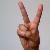
The image shows a hand gesture representing the letter 'V' in Indian Sign Language.